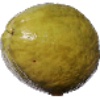
Label: guava